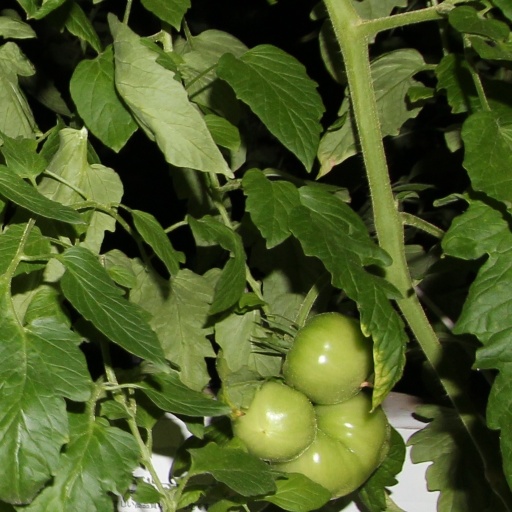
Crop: tomato